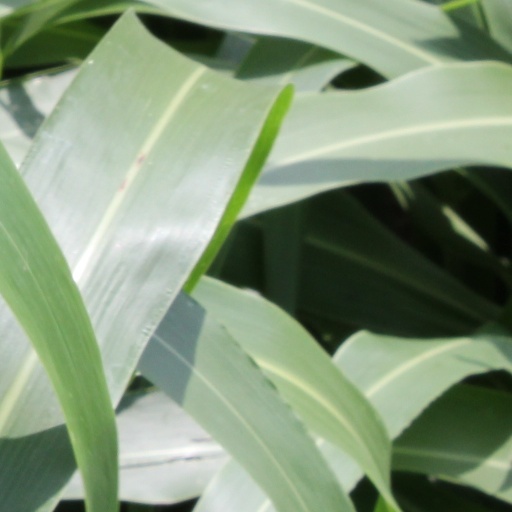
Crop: sorghum